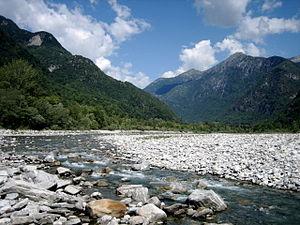
La Maggia est une rivière du canton du Tessin en Suisse, et un affluent du Tessin donc un sous-affluent du Pô. Elle traverse la vallée du même nom, également appelée Vallemaggia.